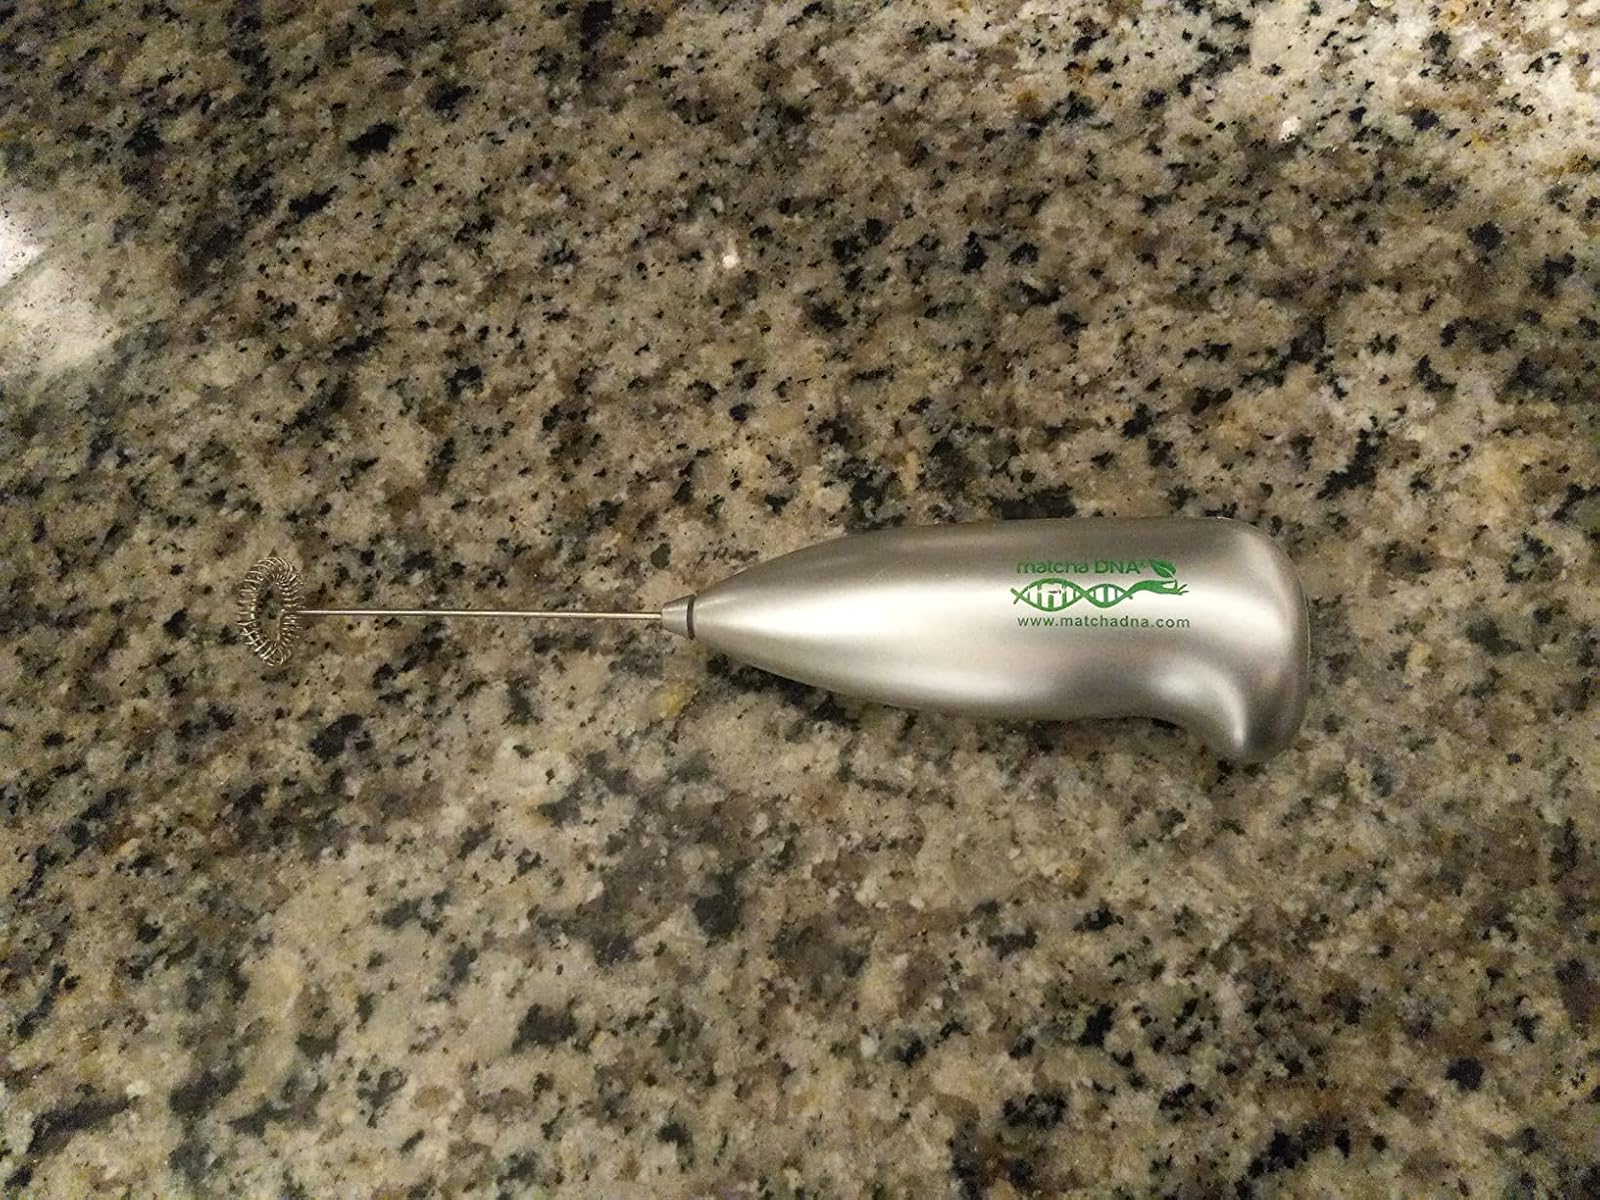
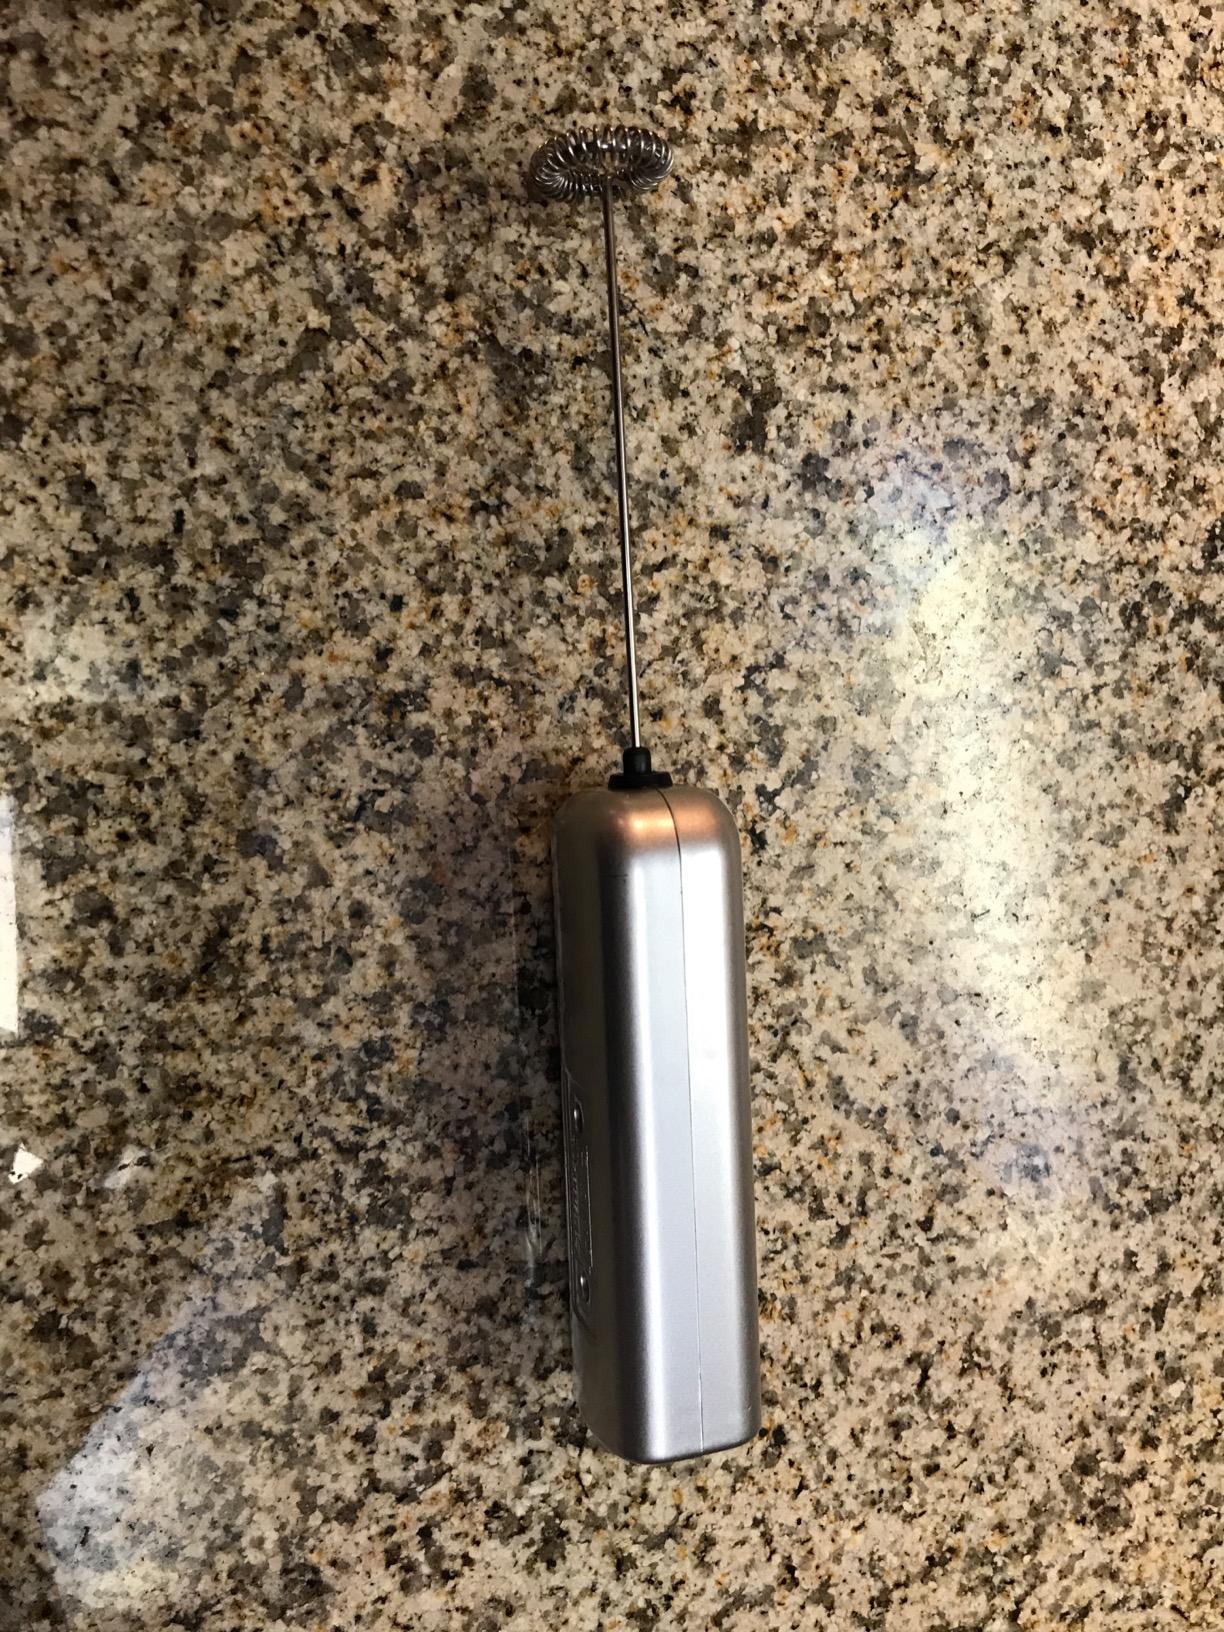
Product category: items_mixer
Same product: no